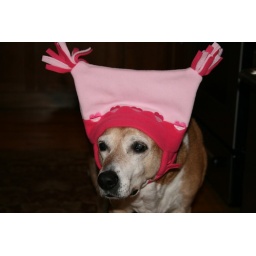
dog in the hat